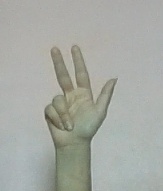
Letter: al